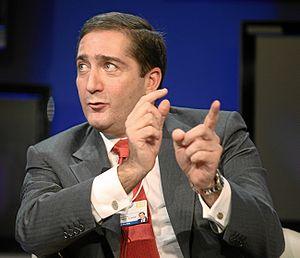
Samir Zaid al-Rifai a été premier ministre de Jordanie du 14 décembre 2009 au 1ᵉʳ février 2011. La fin de son mandat a été marquée par la démission collective de son gouvernement à la suite de nombreuses manifestations, dans le contexte de janvier 2011 marqué par la fin du règne du président tunisien Zine el-Abidine Ben Ali et la révolte du peuple égyptien remettant en cause le pouvoir hégémonique de Mohammed Hosni Moubarak.